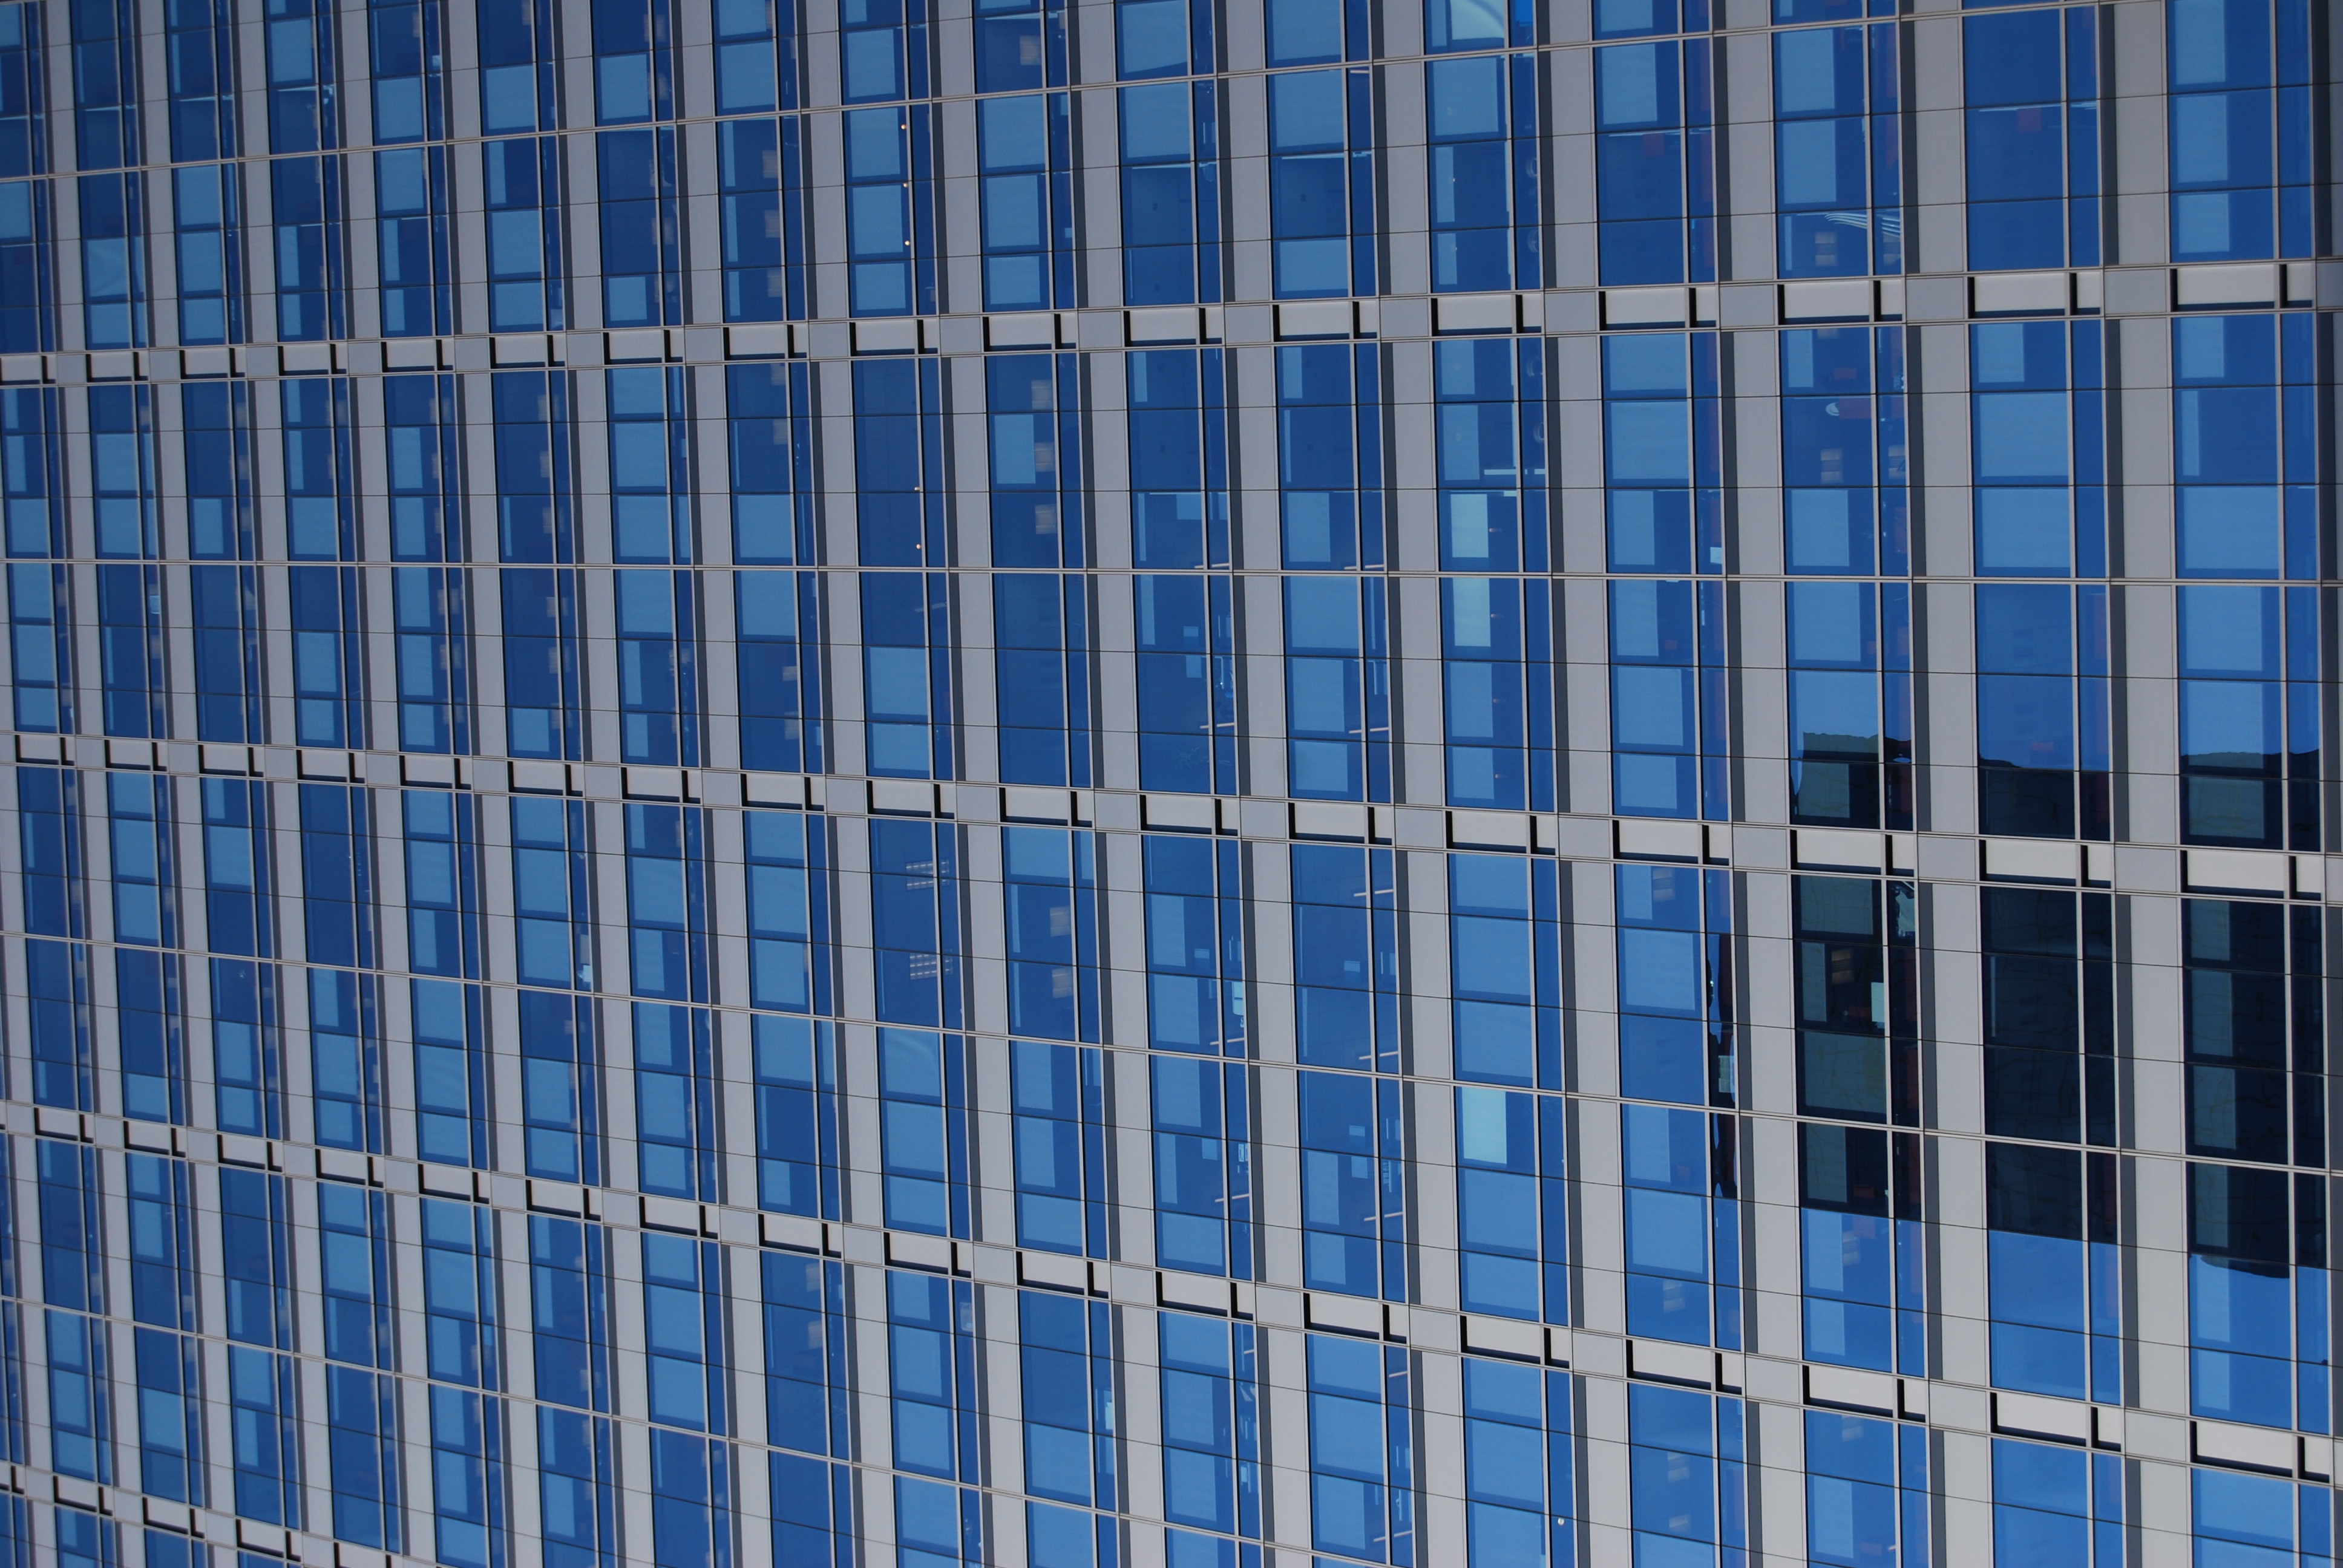
architecture, building, skyscraper, wall, line, chicago, facade, blue, solar panel, contemporary